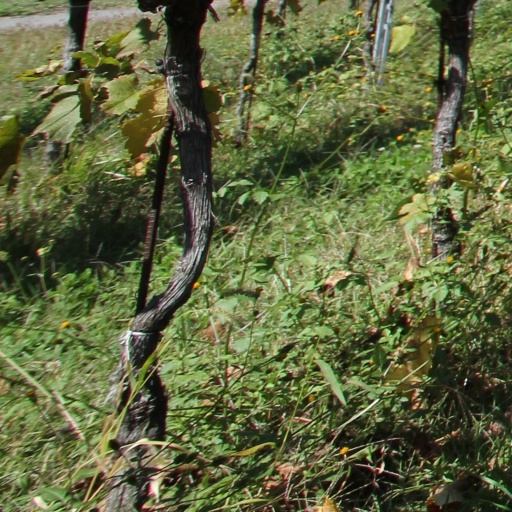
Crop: grape